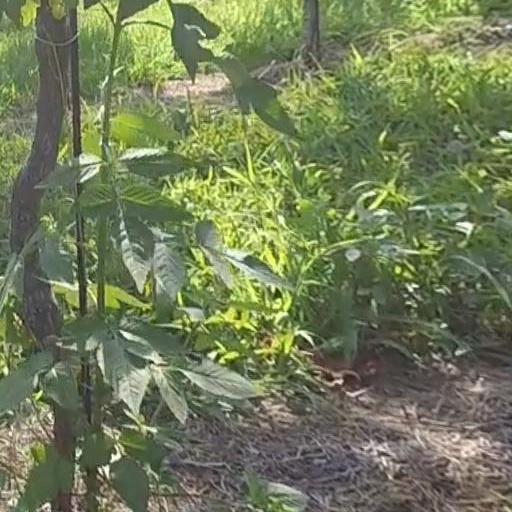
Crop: grape